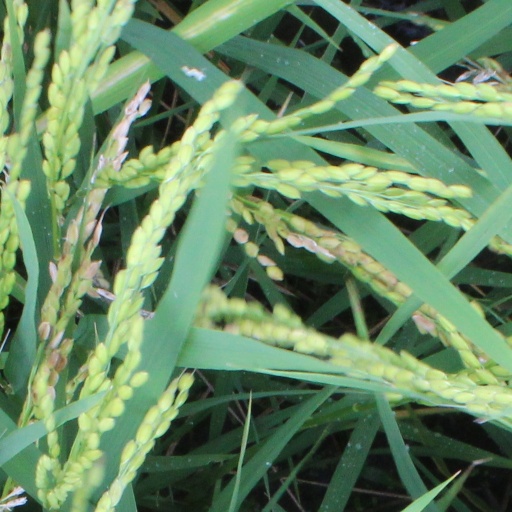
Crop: rice